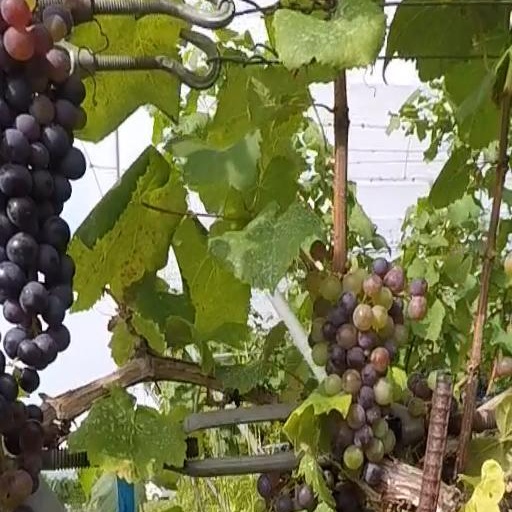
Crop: grape